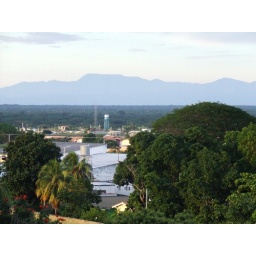
Photo from the EA water tower looking north taken in early September, 2007.